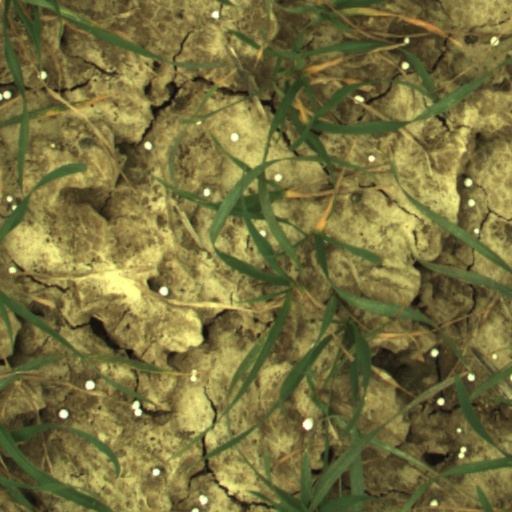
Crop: wheat